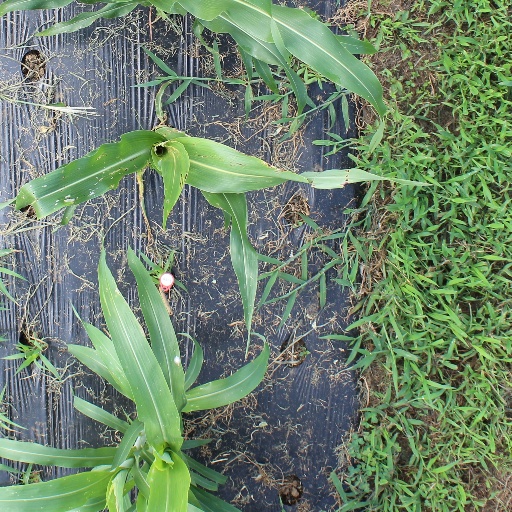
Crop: sorghum